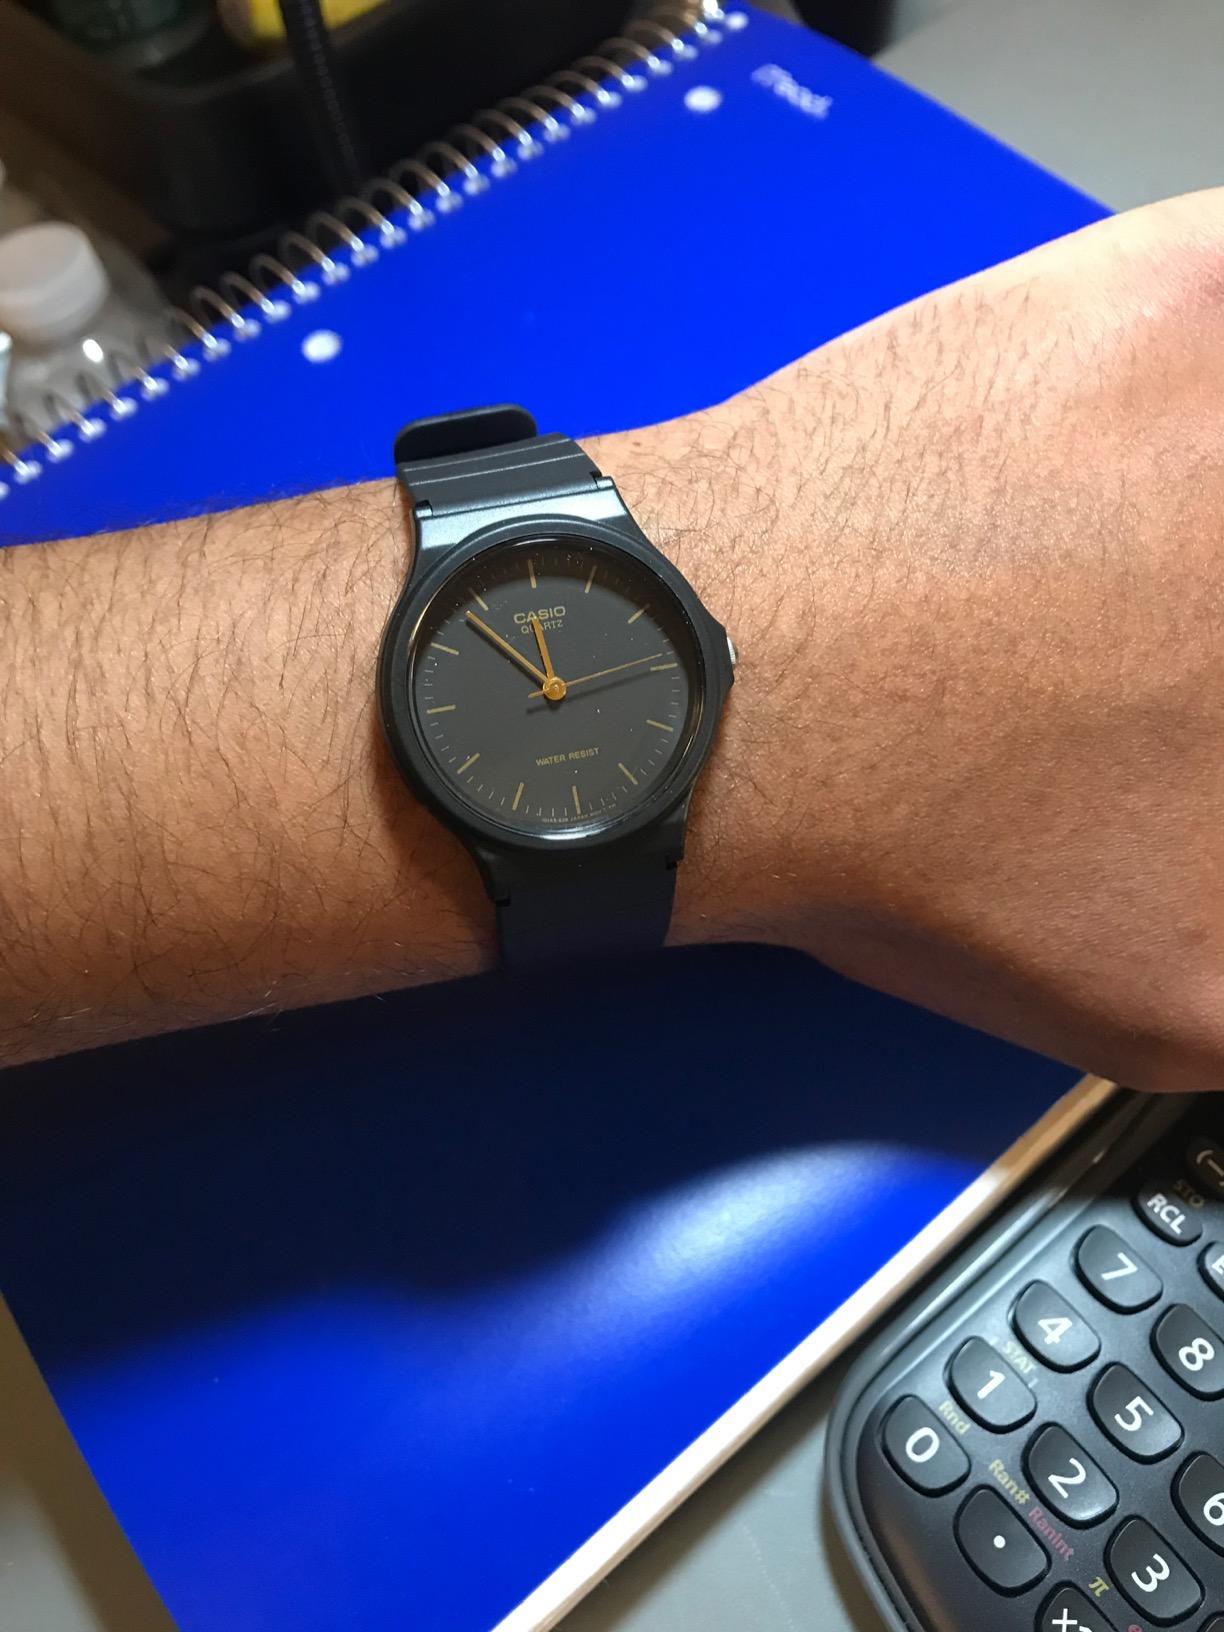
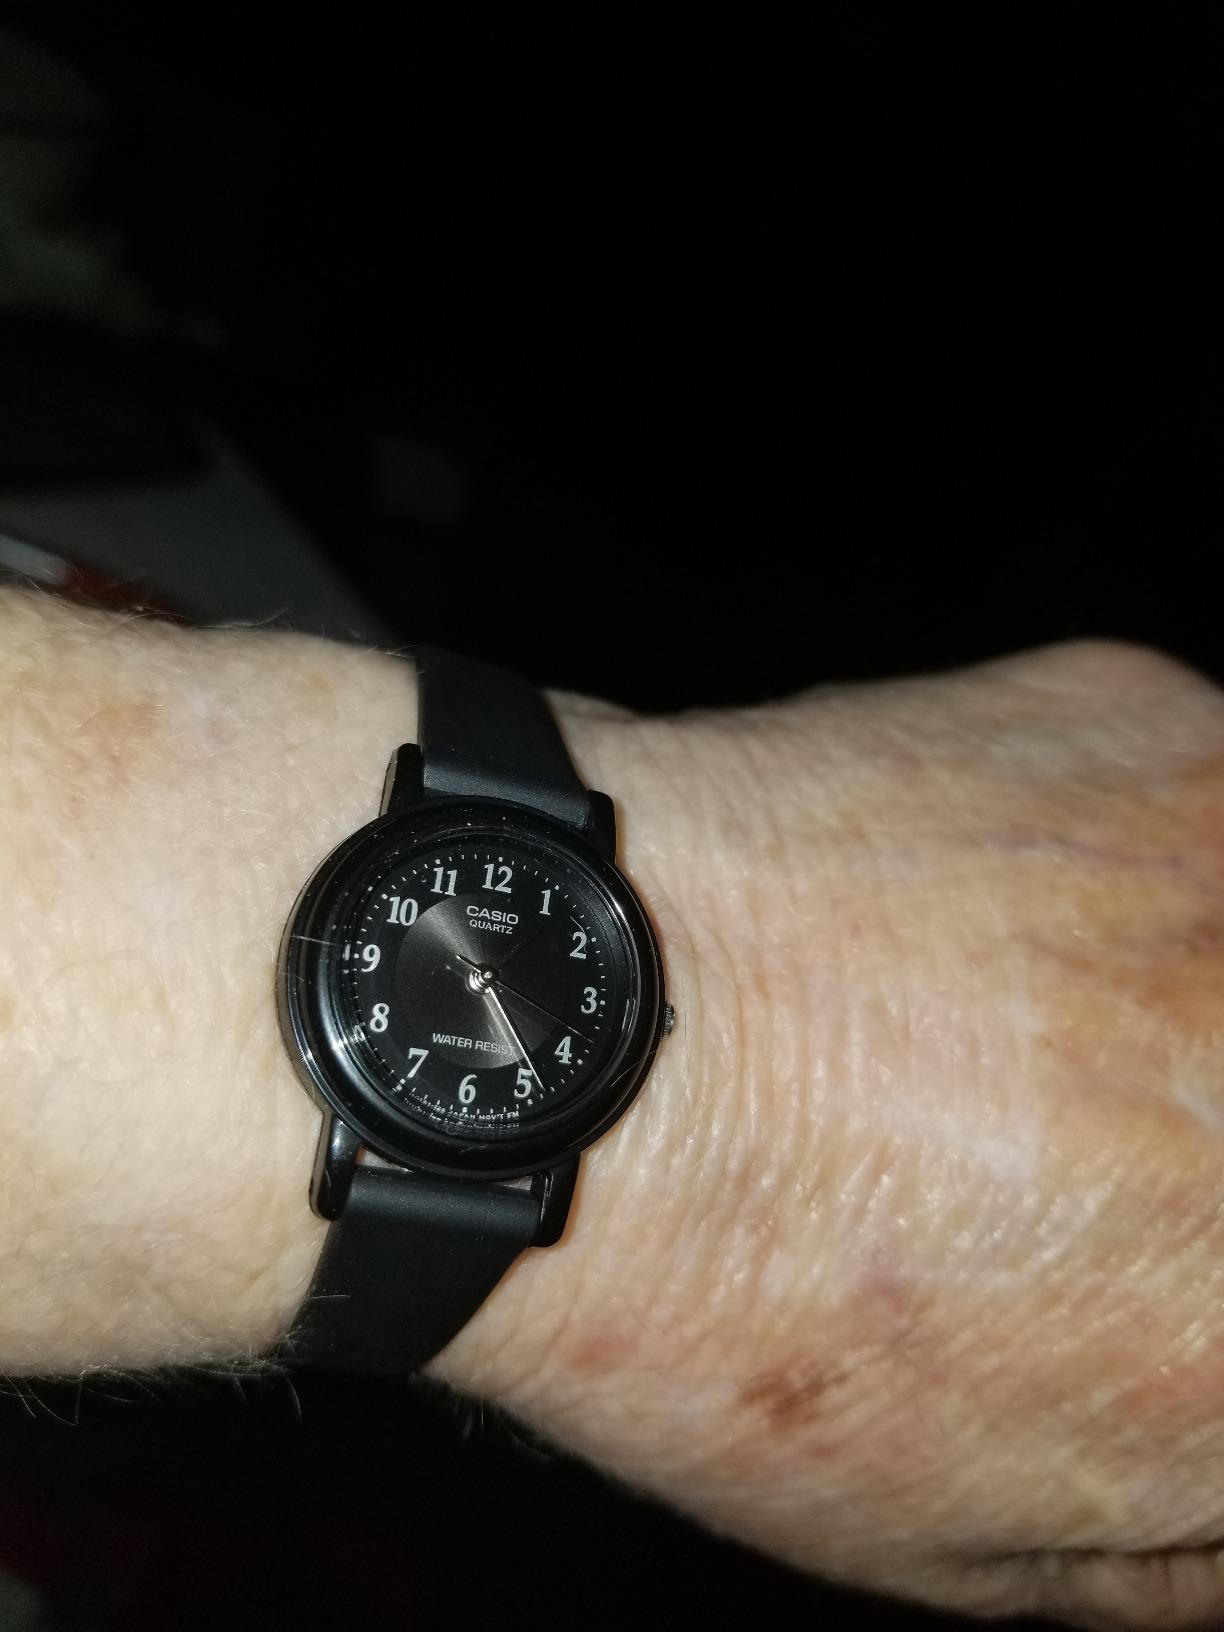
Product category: accessories_watch
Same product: no